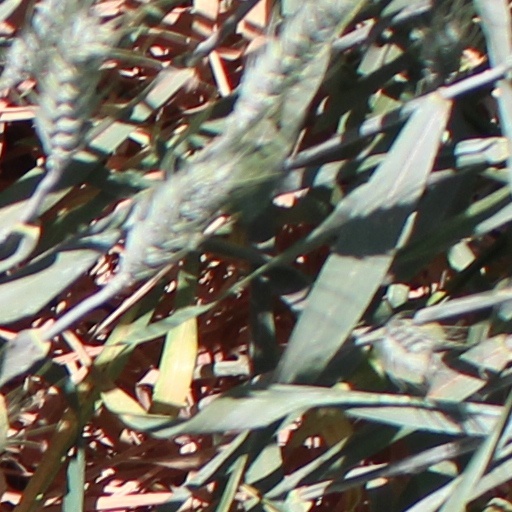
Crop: wheat